Planned economy

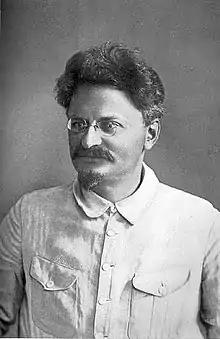
Leon Trotsky was among the earliest Soviet figures that supported economic planning and decentralization but opposed the Stalinist model.

A decentralized-planned economy, occasionally called horizontally planned economy due to its horizontalism, is a type of planned economy in which the investment and allocation of consumer and capital goods is explicated accordingly to an economy-wide plan built and operatively coordinated through a distributed network of disparate economic agents or even production units itself. Decentralized planning is usually held in contrast to centralized planning, in particular the Soviet-type economic planning of the Soviet Union's command economy, where economic information is aggregated and used to formulate a plan for production, investment and resource allocation by a single central authority. Decentralized planning can take shape both in the context of a mixed economy as well as in a post-capitalist economic system. This form of economic planning implies some process of democratic and participatory decision-making within the economy and within firms itself in the form of industrial democracy. Computer-based forms of democratic economic planning and coordination between economic enterprises have also been proposed by various computer scientists and radical economists. Proponents present decentralized and participatory economic planning as an alternative to market socialism for a post-capitalist society.